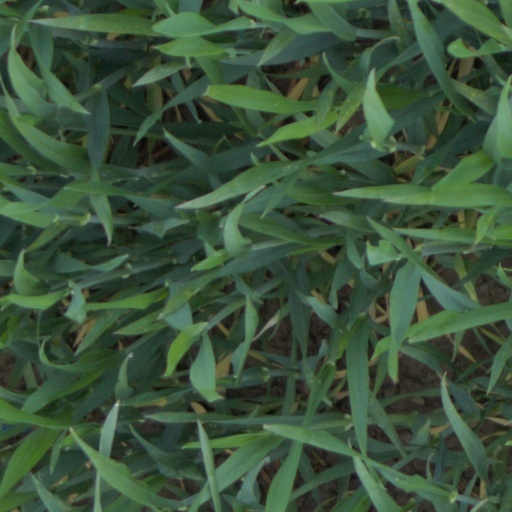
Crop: wheat